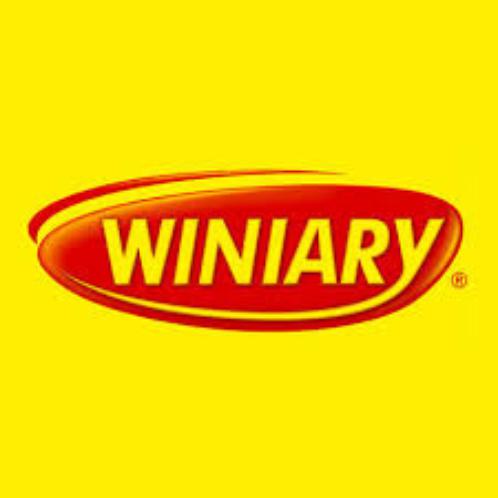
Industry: Food